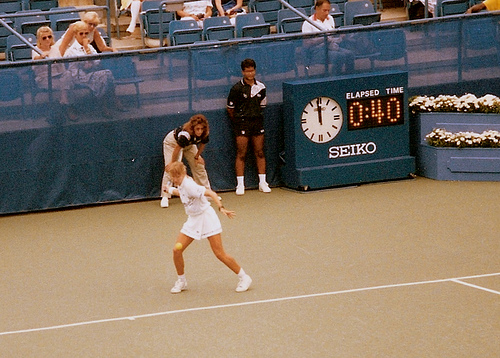
vận động viên tennis nữ đang vung vợt tennis đánh trả bóng